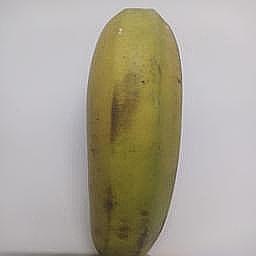
Ripeness: Semi-ripe